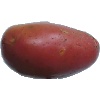
Label: Potato Red Washed 1